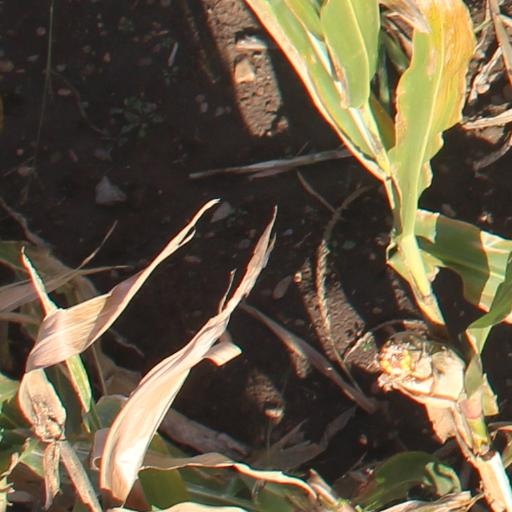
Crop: maize; corn